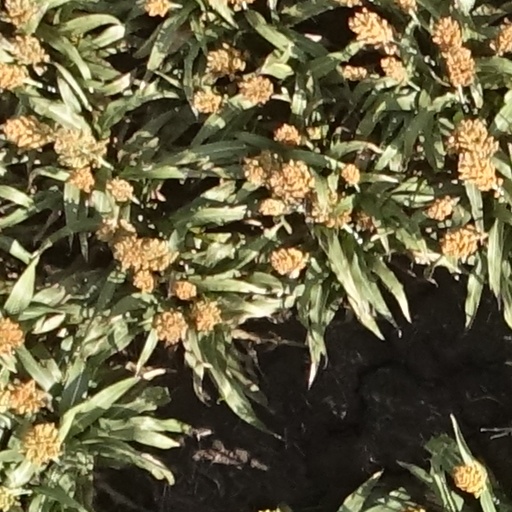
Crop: sorghum